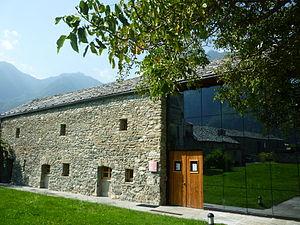
Le siège de la communauté de montagne Évançon au centre de la Murasse, à Verrès (Vallée d'Aoste)
L'Unité des communes valdôtaines de l'Évançon réunit 9 communes valdôtaines.